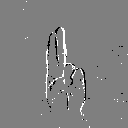
ASL letter: u